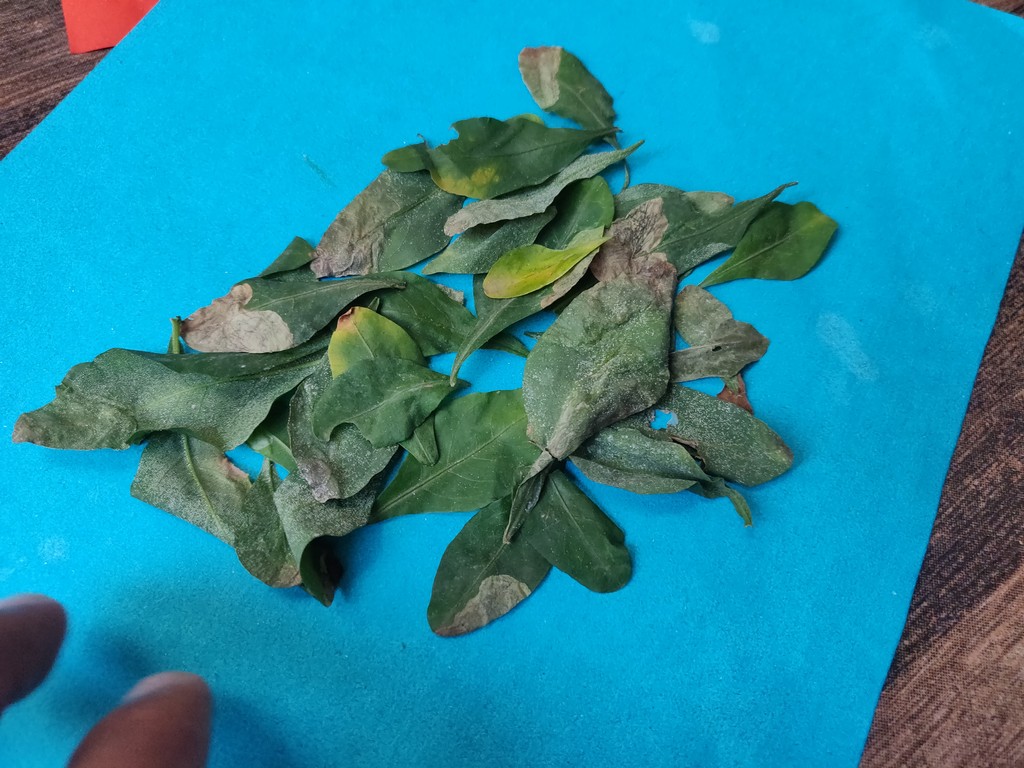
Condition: Unhealthy
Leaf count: multiple
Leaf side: unknown